Gail Davis

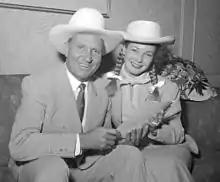
Gene Autry and Davis in Toronto,

In 1950, Davis began to guest star in television Westerns, notably in "The Cisco Kid", in which she appeared six times in two roles, including that of a niece whose uncle is trying to stop her pending marriage to a gangster. She guest-starred in 1950s episodes titled "Buried Treasure," "Friend in Need" and "Spanish Gold" of "The Lone Ranger" and twice each on "The Range Rider", "The Adventures of Kit Carson" and "Death Valley Days". Beginning in September 1950, through September 1954, she appeared in 15 episodes of "The Gene Autry Show", sponsored by Wrigley's Doublemint gum.